Peaked cap

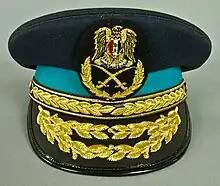
Closeup of a peaked cap of a Syrian Arab Air Force general

After the Second World War, both the West German Bundeswehr and East German National People's Army continued to be issued uniforms derived from the Second World War pattern. East German caps bore the DDR State Cockade with the Hammer and Compass design, while West German caps had a cockade in the German national colours, and a badge featuring a wreath with either a pair of crossed swords for the army, wings for the Air Force or an anchor for the navy. After reunification, the remained part of the German army dress uniform although has mostly been replaced with the beret. The German navy and Air Force still wear a peaked cap as part of their service dress uniform.